Feltham Prison and Young Offender Institution

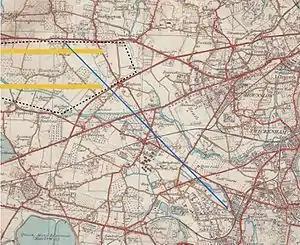
Predecessor form, shown

Feltham Young Offenders Institution (more commonly known as HM Prison & YOI Feltham) is a prison for adult male and juveniles between 15 and 18, occupying south-west of Feltham in the London Borough of Hounslow, in west London, England. It is operated by His Majesty's Prison Service.